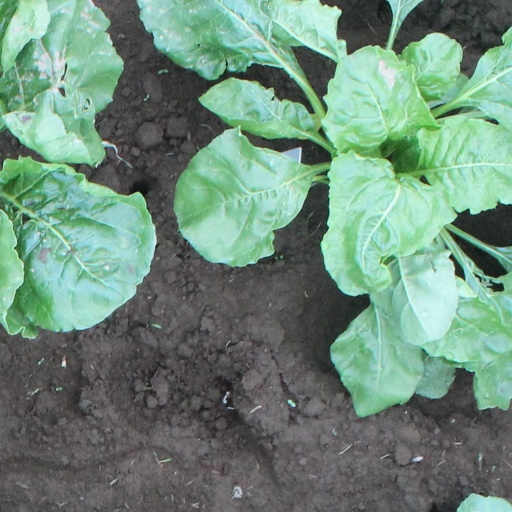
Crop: sugar beet